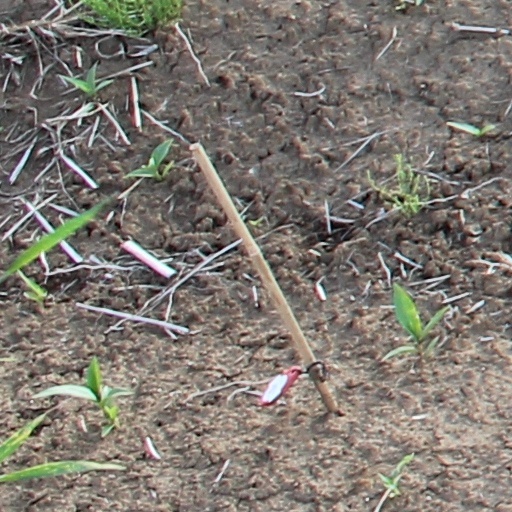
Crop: wheat